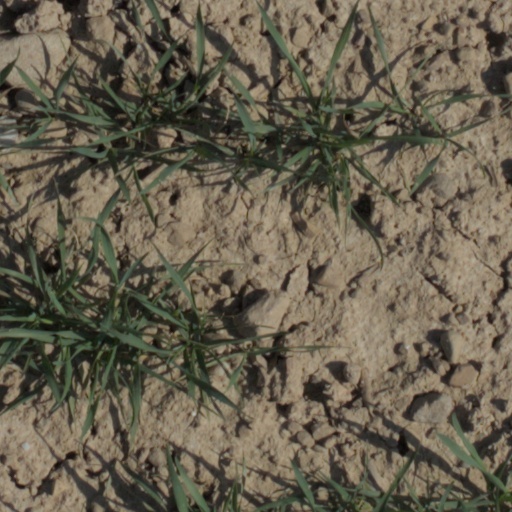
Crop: wheat